Neamț Monastery

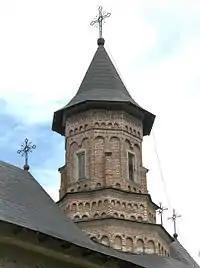
Detail of the tower church

The Neamț Monastery is a Romanian Orthodox religious settlement, one of the oldest and most important of its kind in Romania. It was built in the 15th century, and it is an example of medieval Moldavian architecture. A jewel of 15th-century architecture, the church was built during the reign of Stephen III of Moldavia (1457–1504) and finished in the year when the Moldavian army won the battle against King John I Albert of Poland (1497).